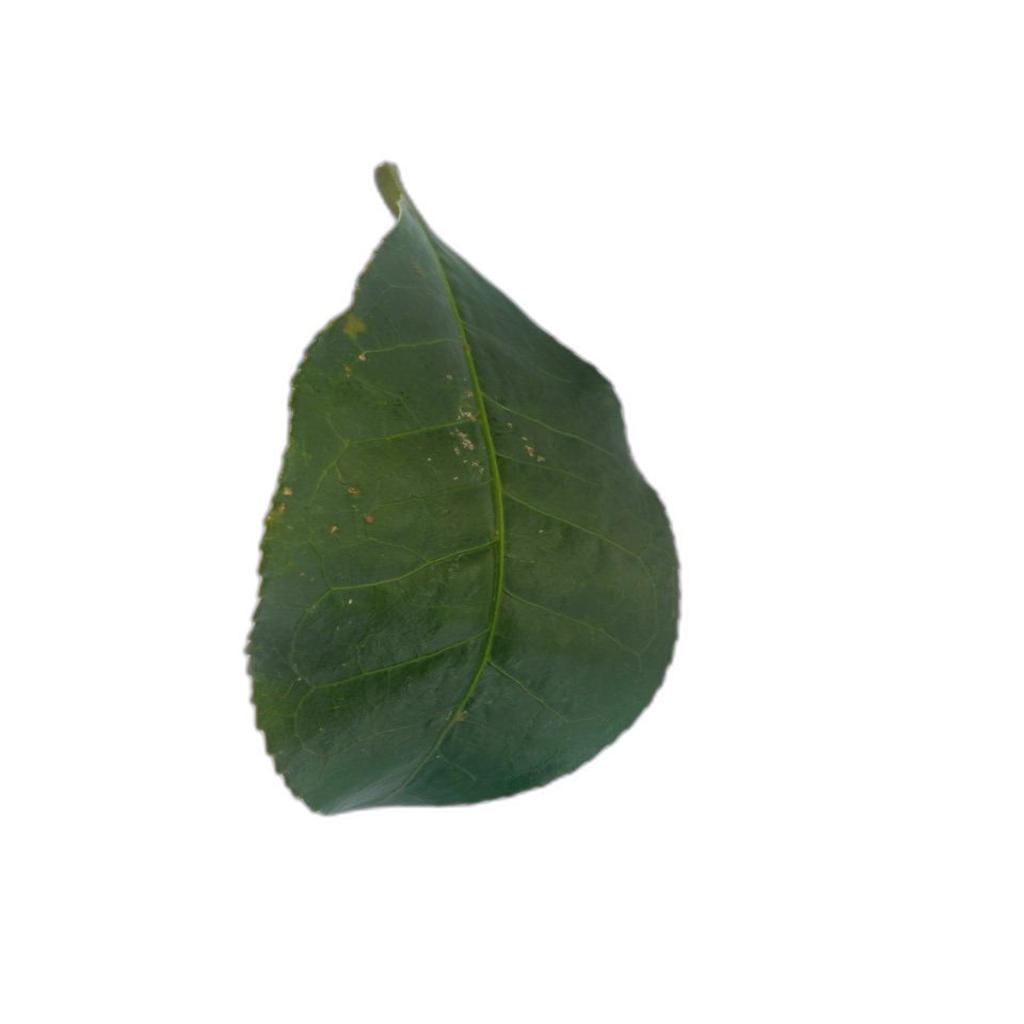
Label: Healthy